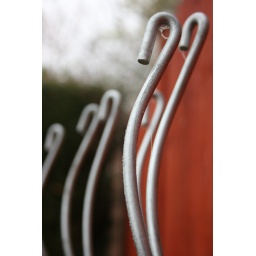
Tomato plant supports - standing out in the cold